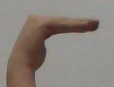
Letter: haa